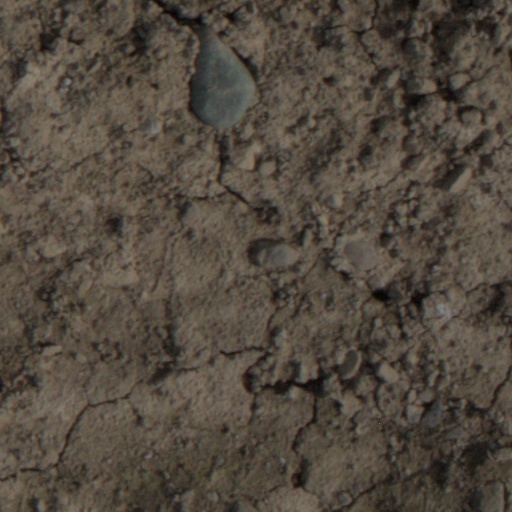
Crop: wheat